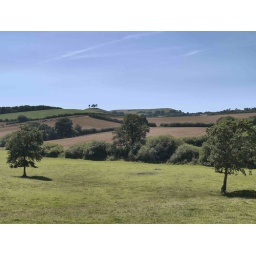
Colmers hill in the distance (with the trees at the top).